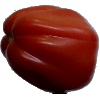
Label: tomato_heart